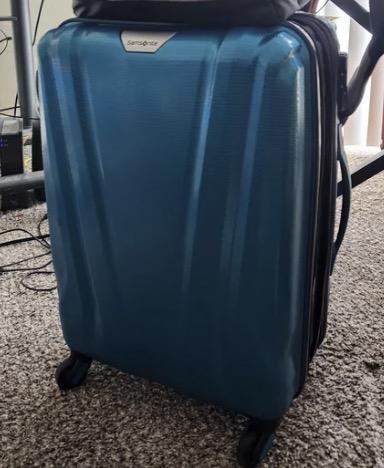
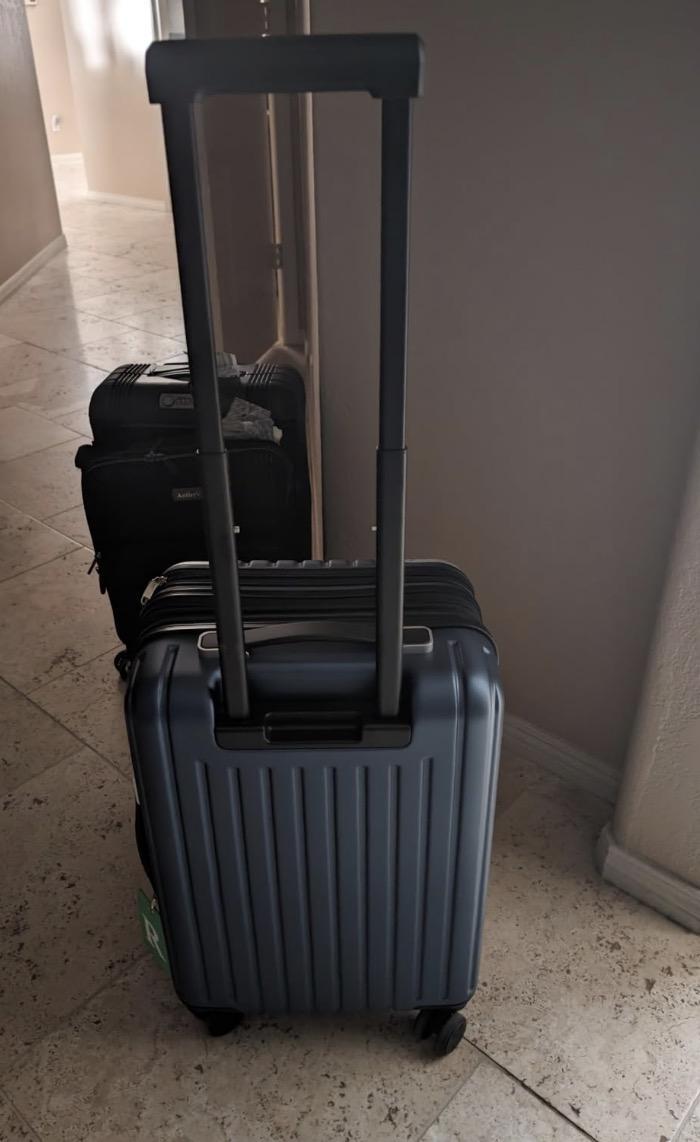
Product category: items_tea
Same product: no